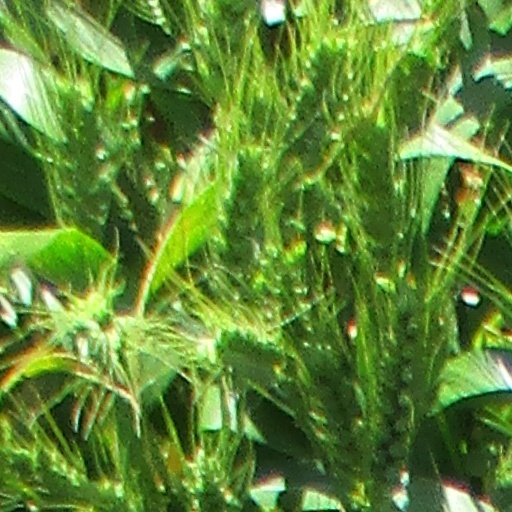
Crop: wheat